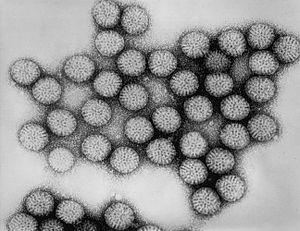
La famille des Reoviridae comprend onze genres et inclut certains virus affectant, entre autres, le système digestif, ou le système respiratoire.